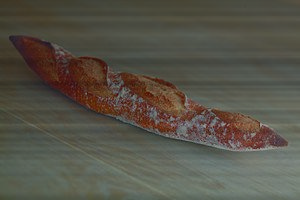
La Banette, une baguette aux bouts pointus.
Banette est un groupement de meuniers français dont le siège social est basé à Briare dans le département du Loiret en région Centre-Val de Loire.